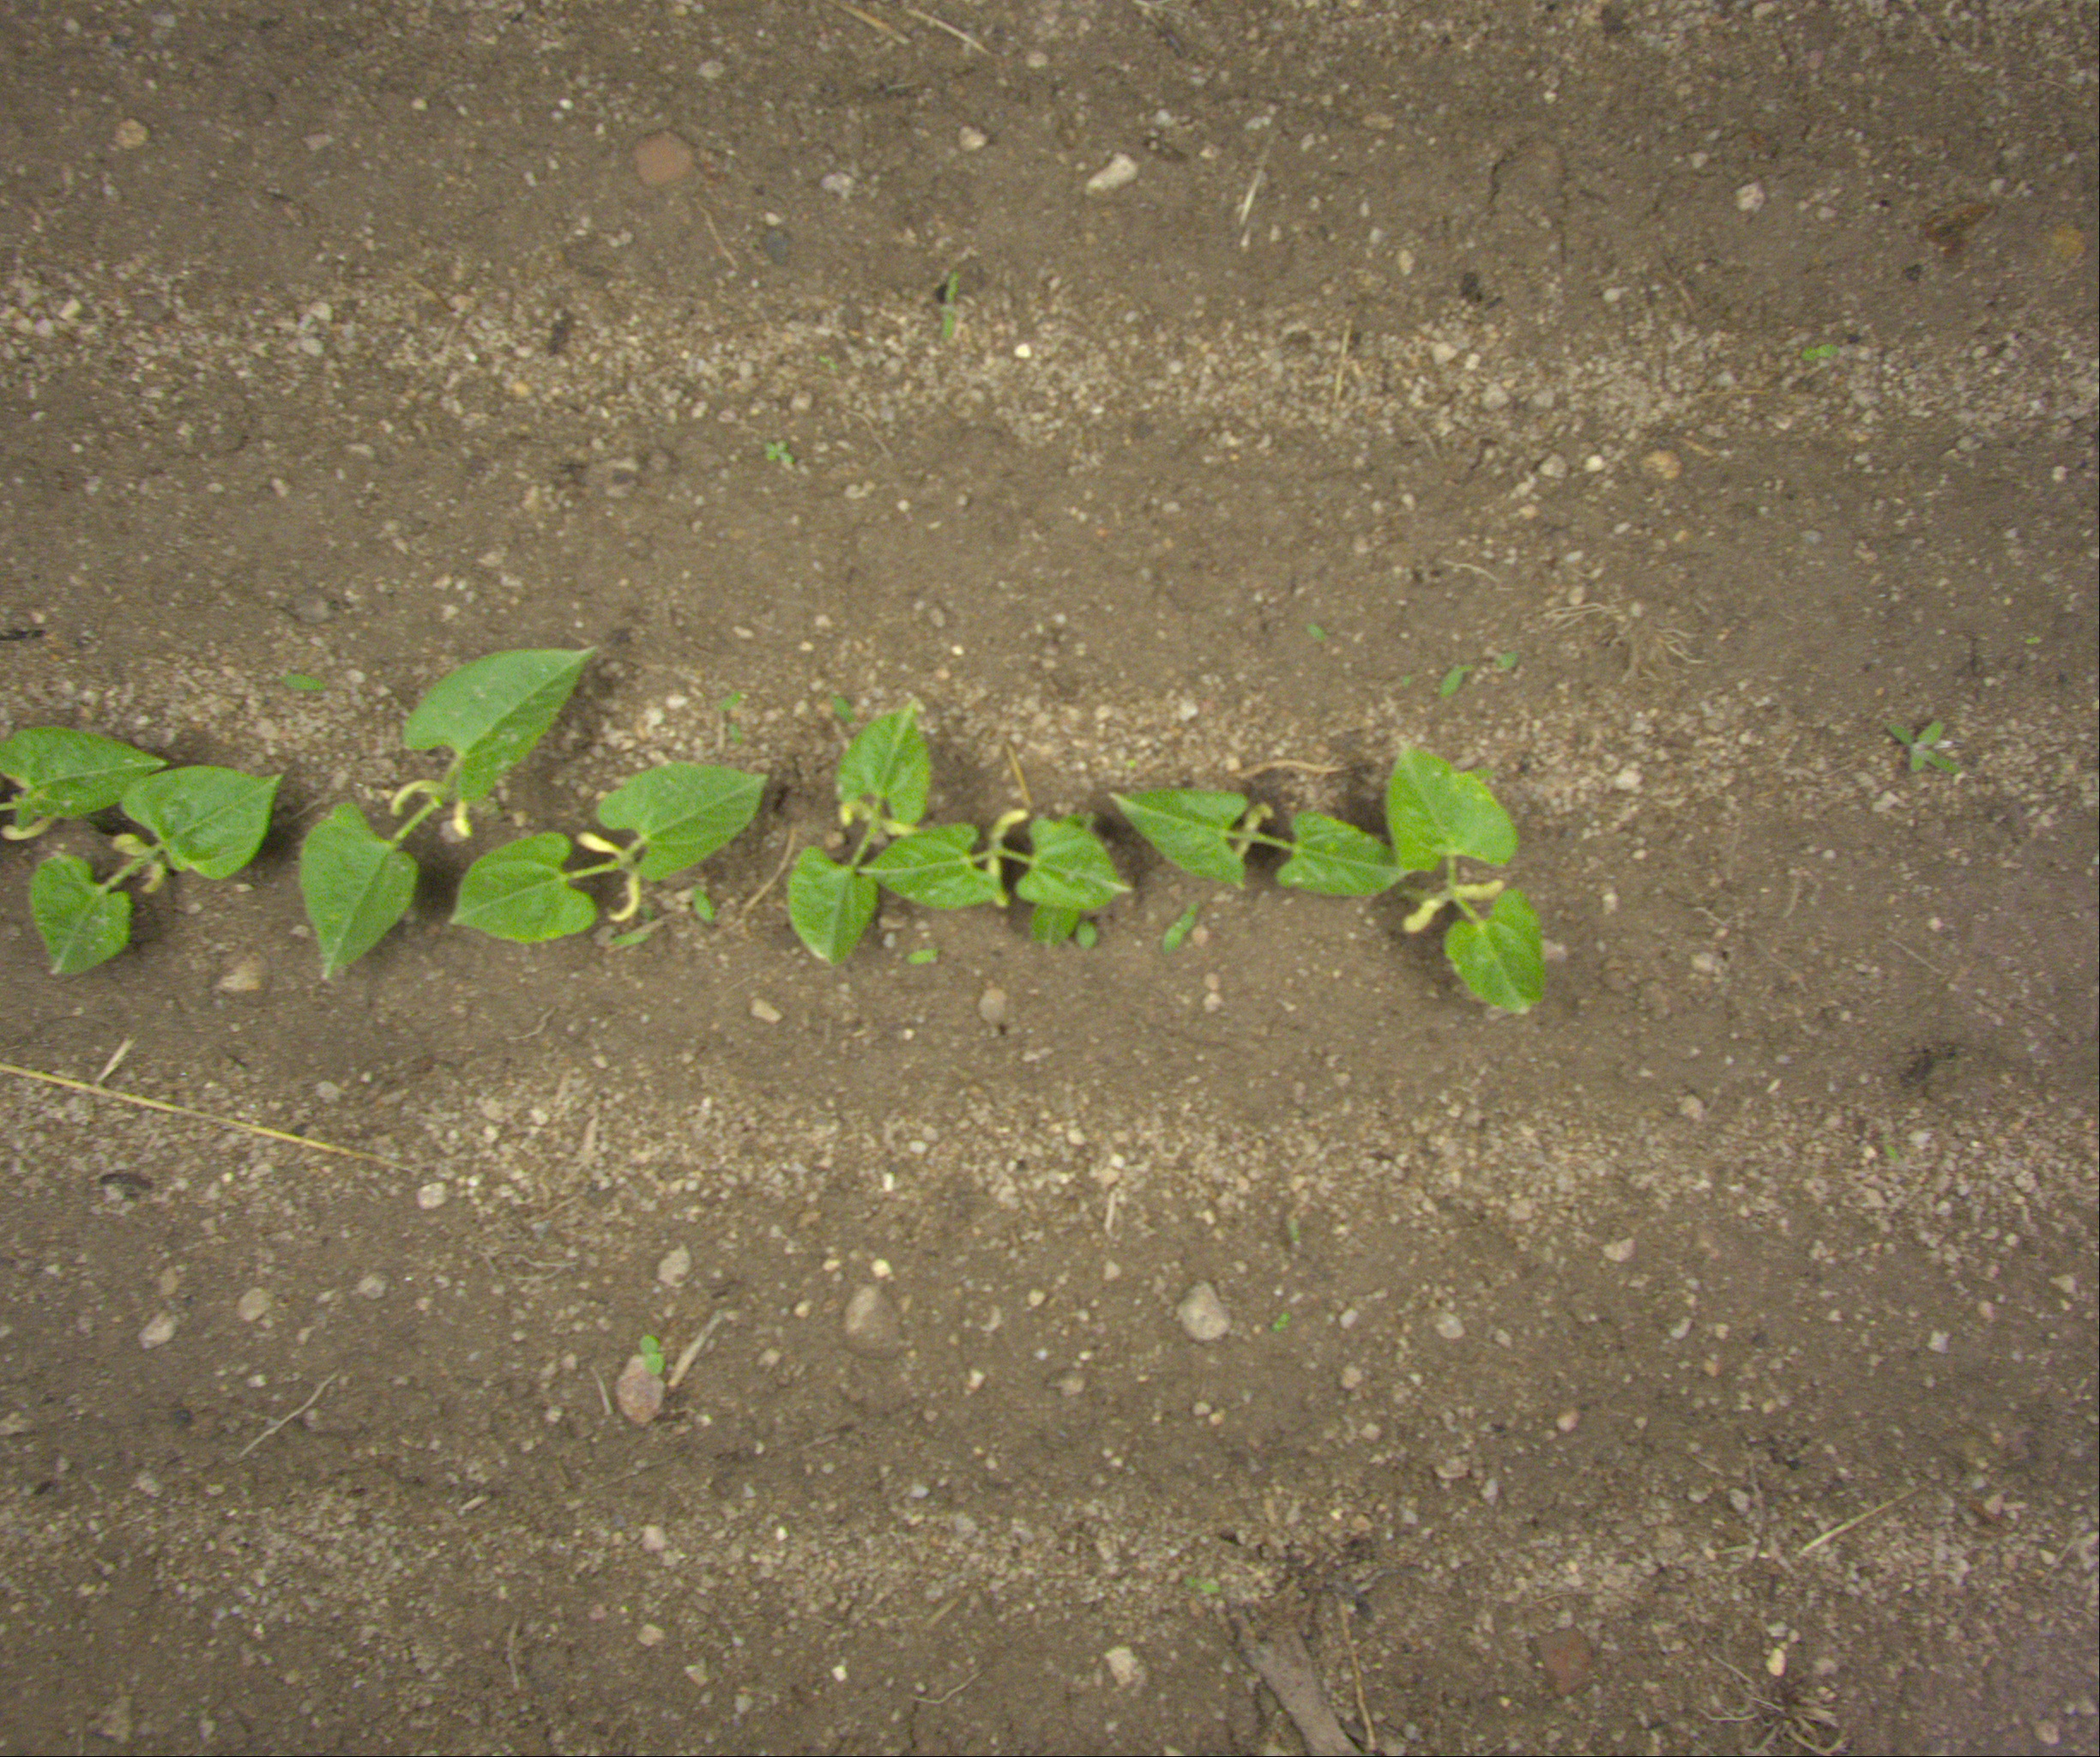
Crop: bean
Objects: bean, bean, bean, bean, bean, bean, bean, bean, stem_bean, stem_bean, stem_bean, stem_bean, stem_bean, stem_bean, stem_bean